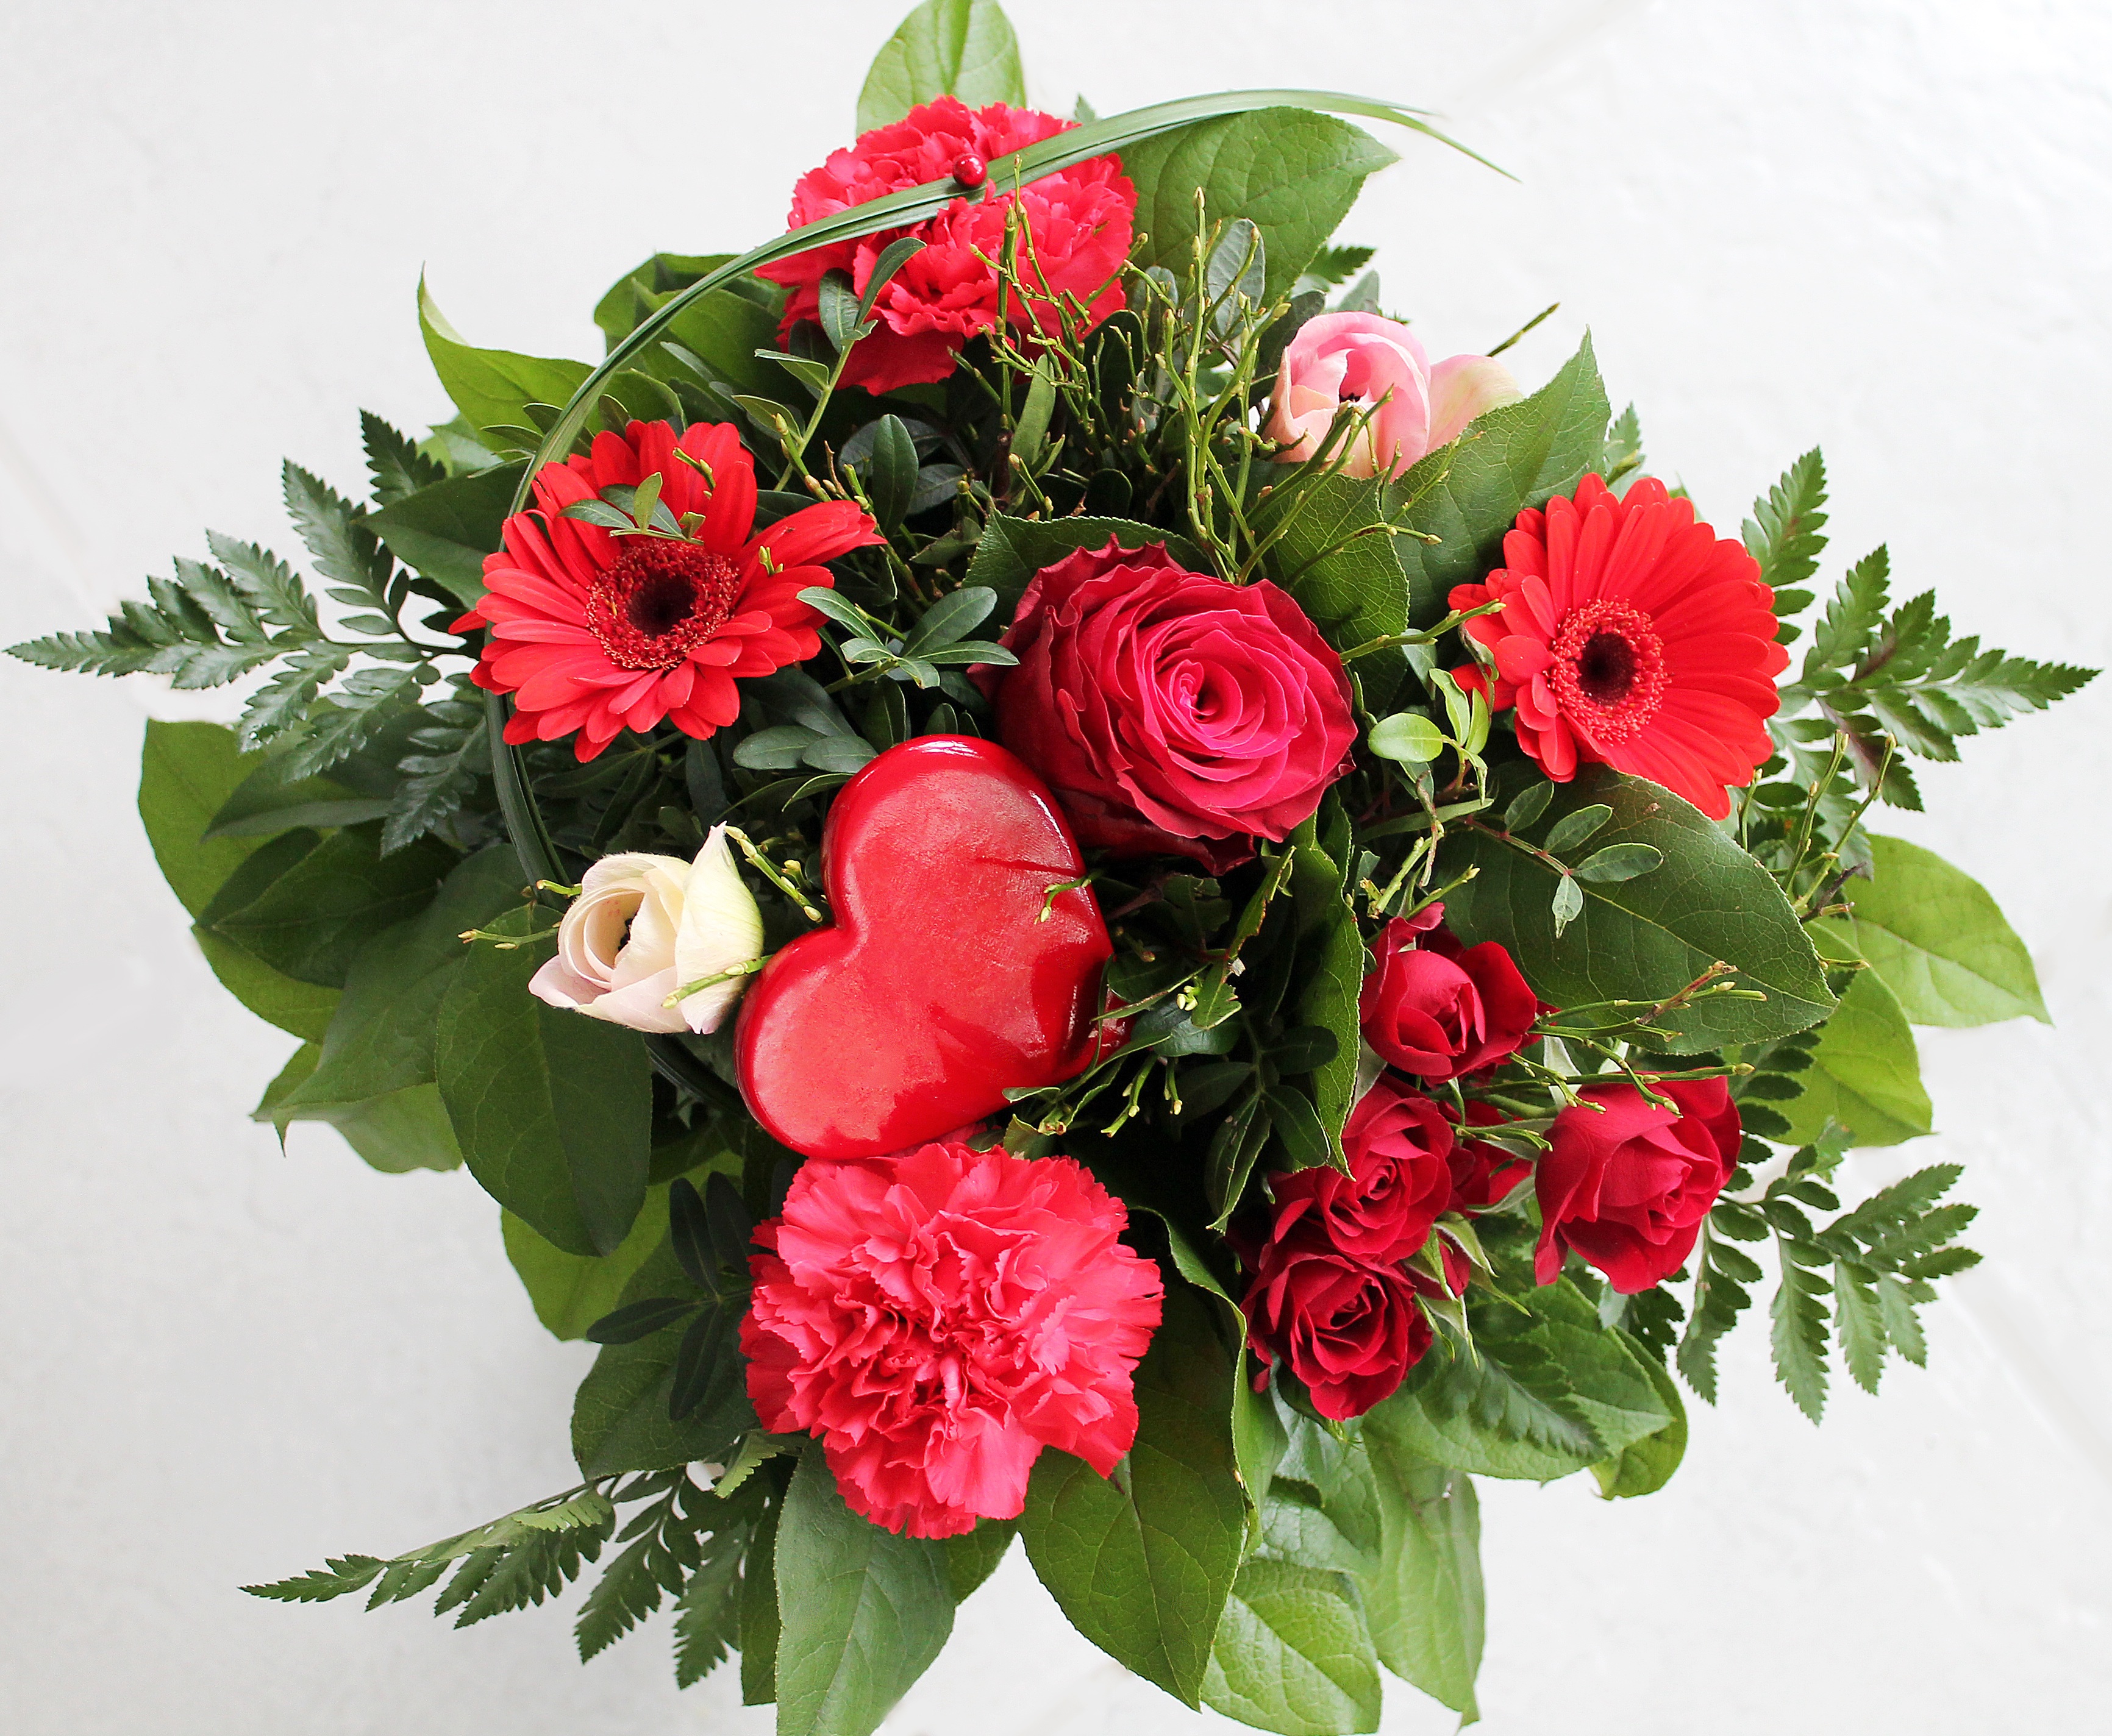
plant, flower, petal, love, heart, bouquet, red, flowers, roses, carnation, 14, floristry, february, peony, flowering plant, garden roses, flower bouquet, cut flowers, floral design, valentin, land plant, flower arranging